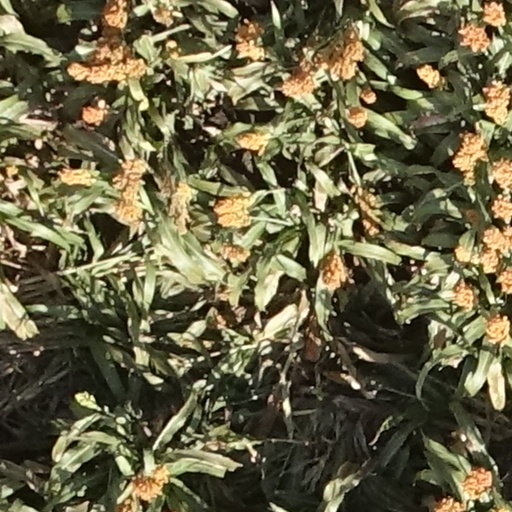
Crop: sorghum